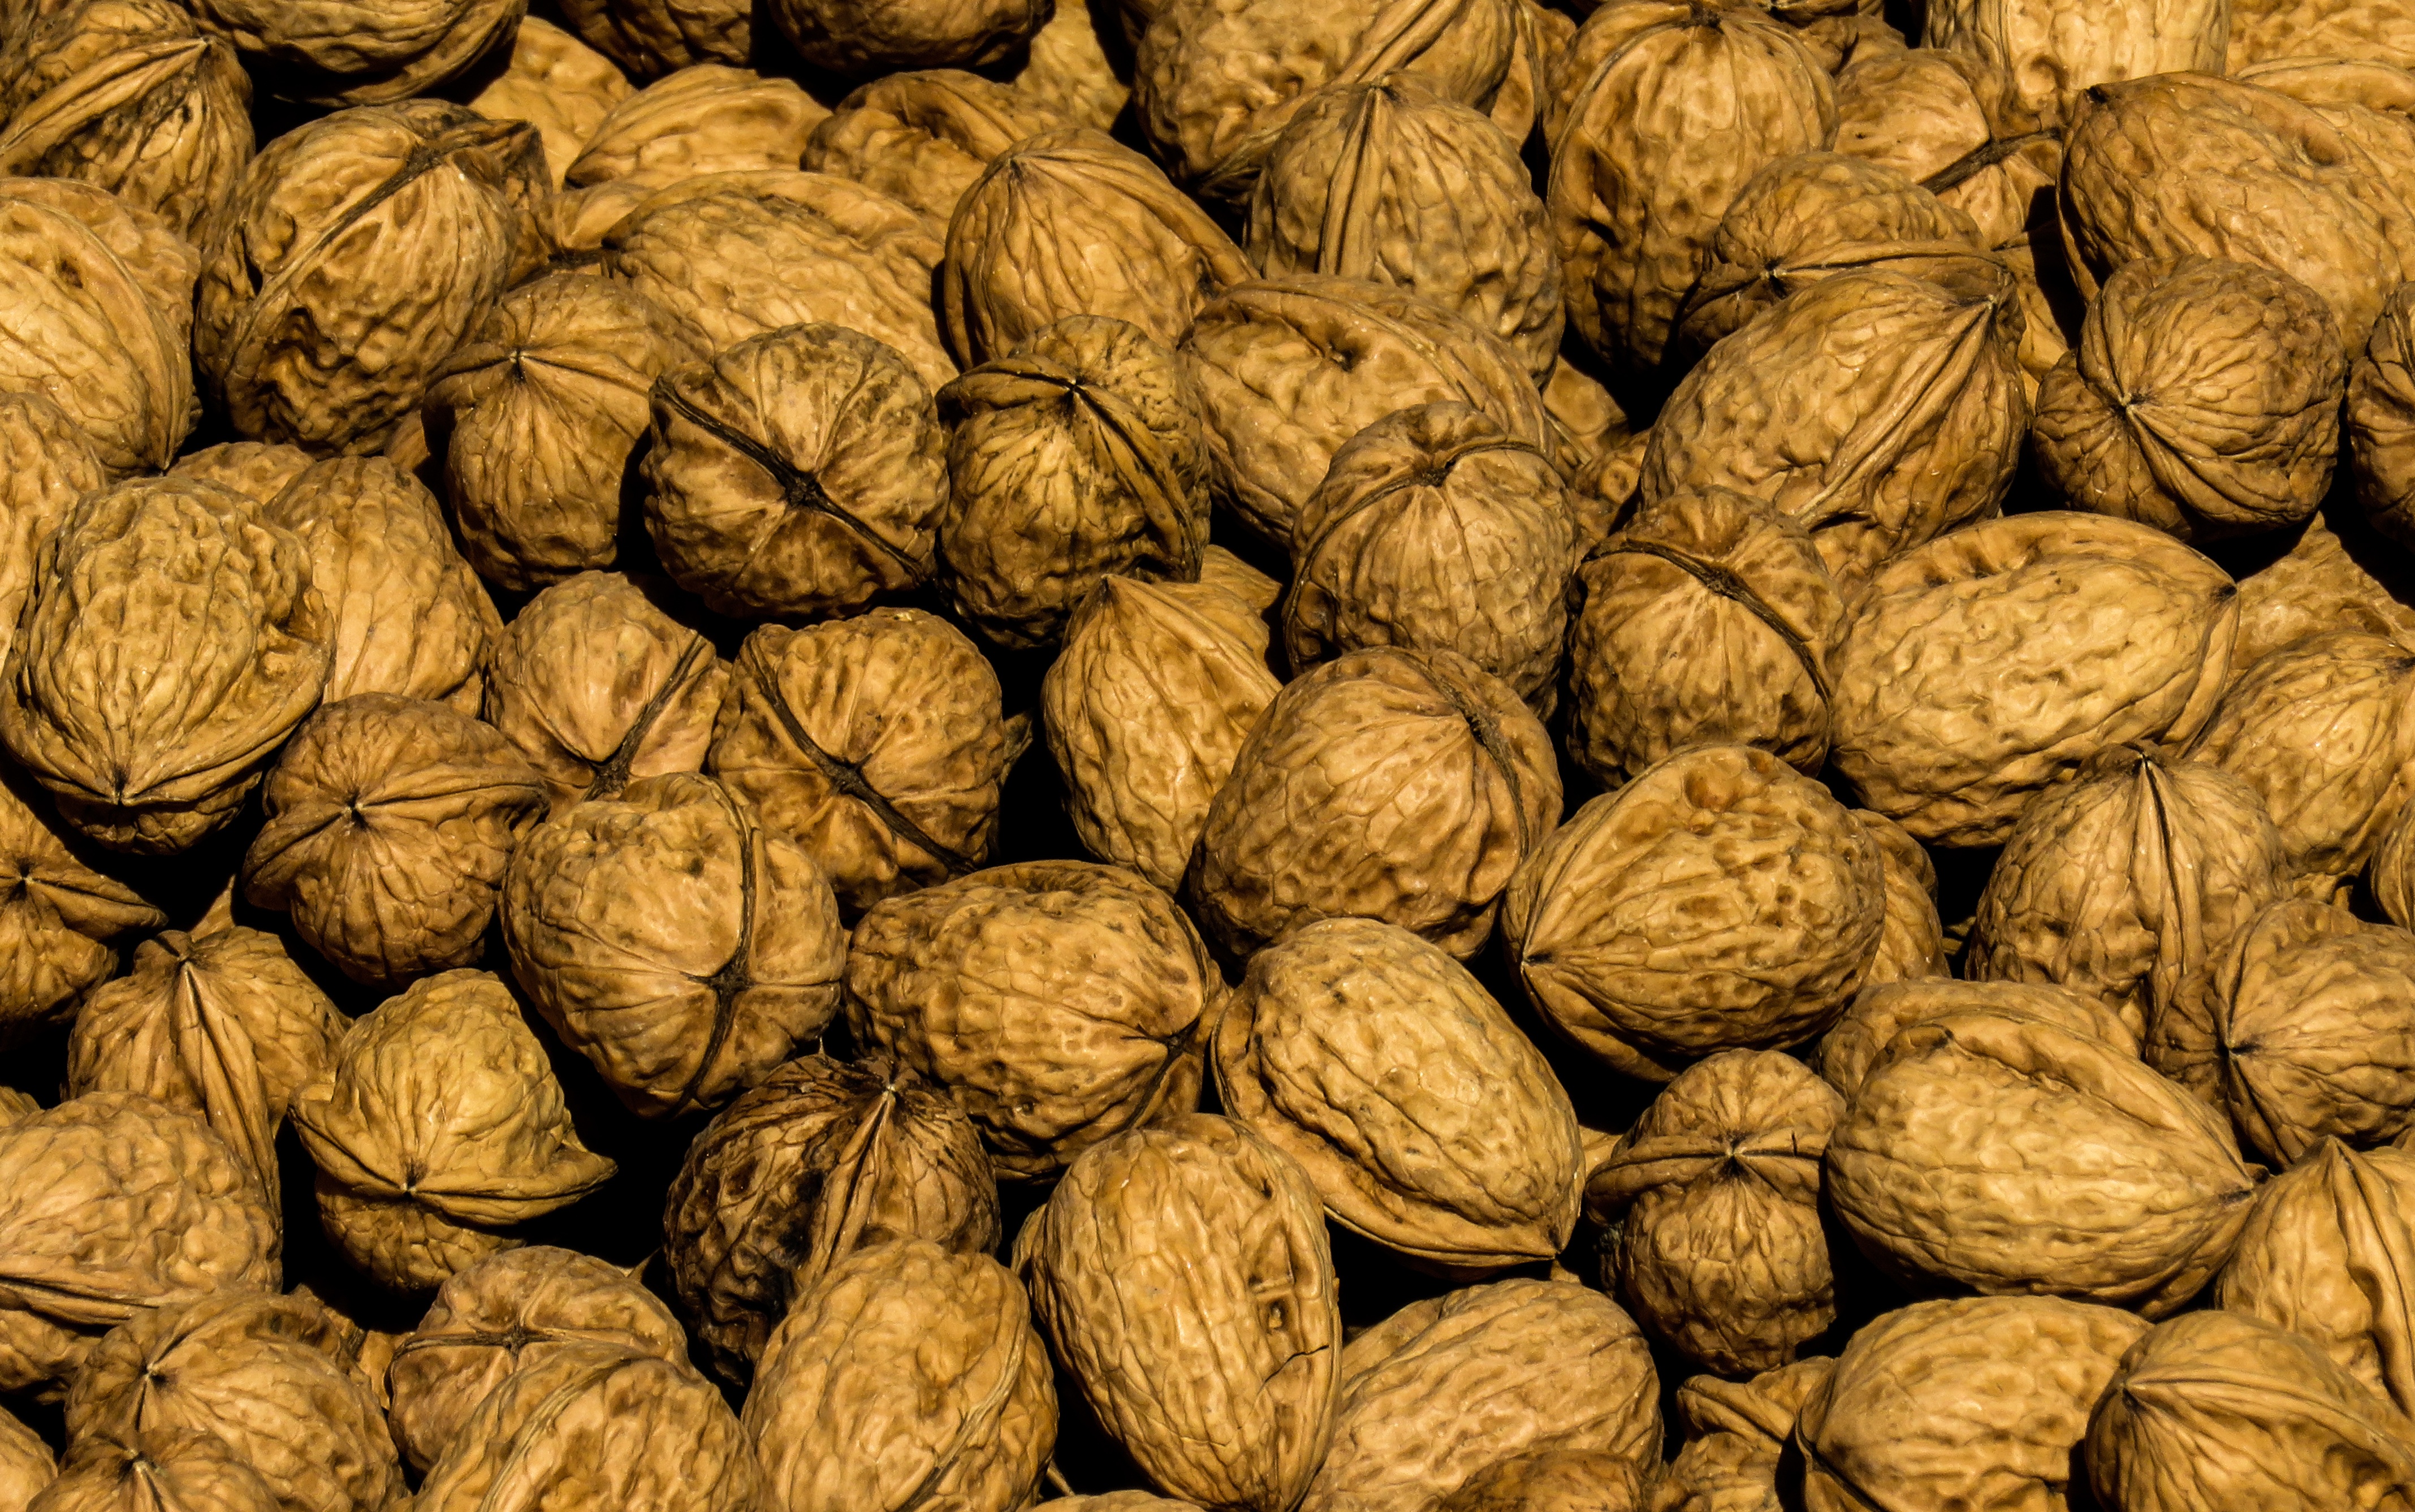
decoration, food, harvest, produce, market, nut, eat, shell, walnut, nuts, buy, sell, nutshell, nuts seeds, tree nuts